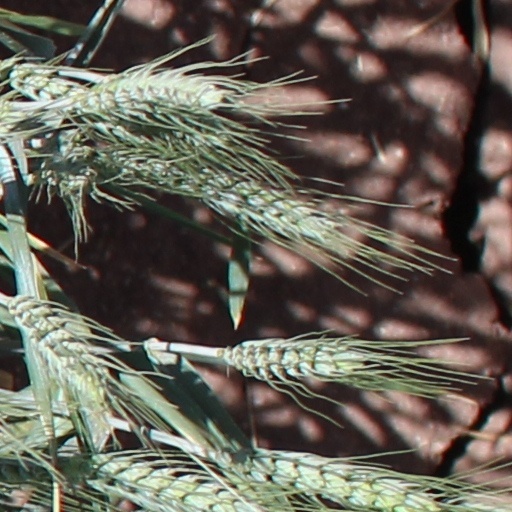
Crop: wheat